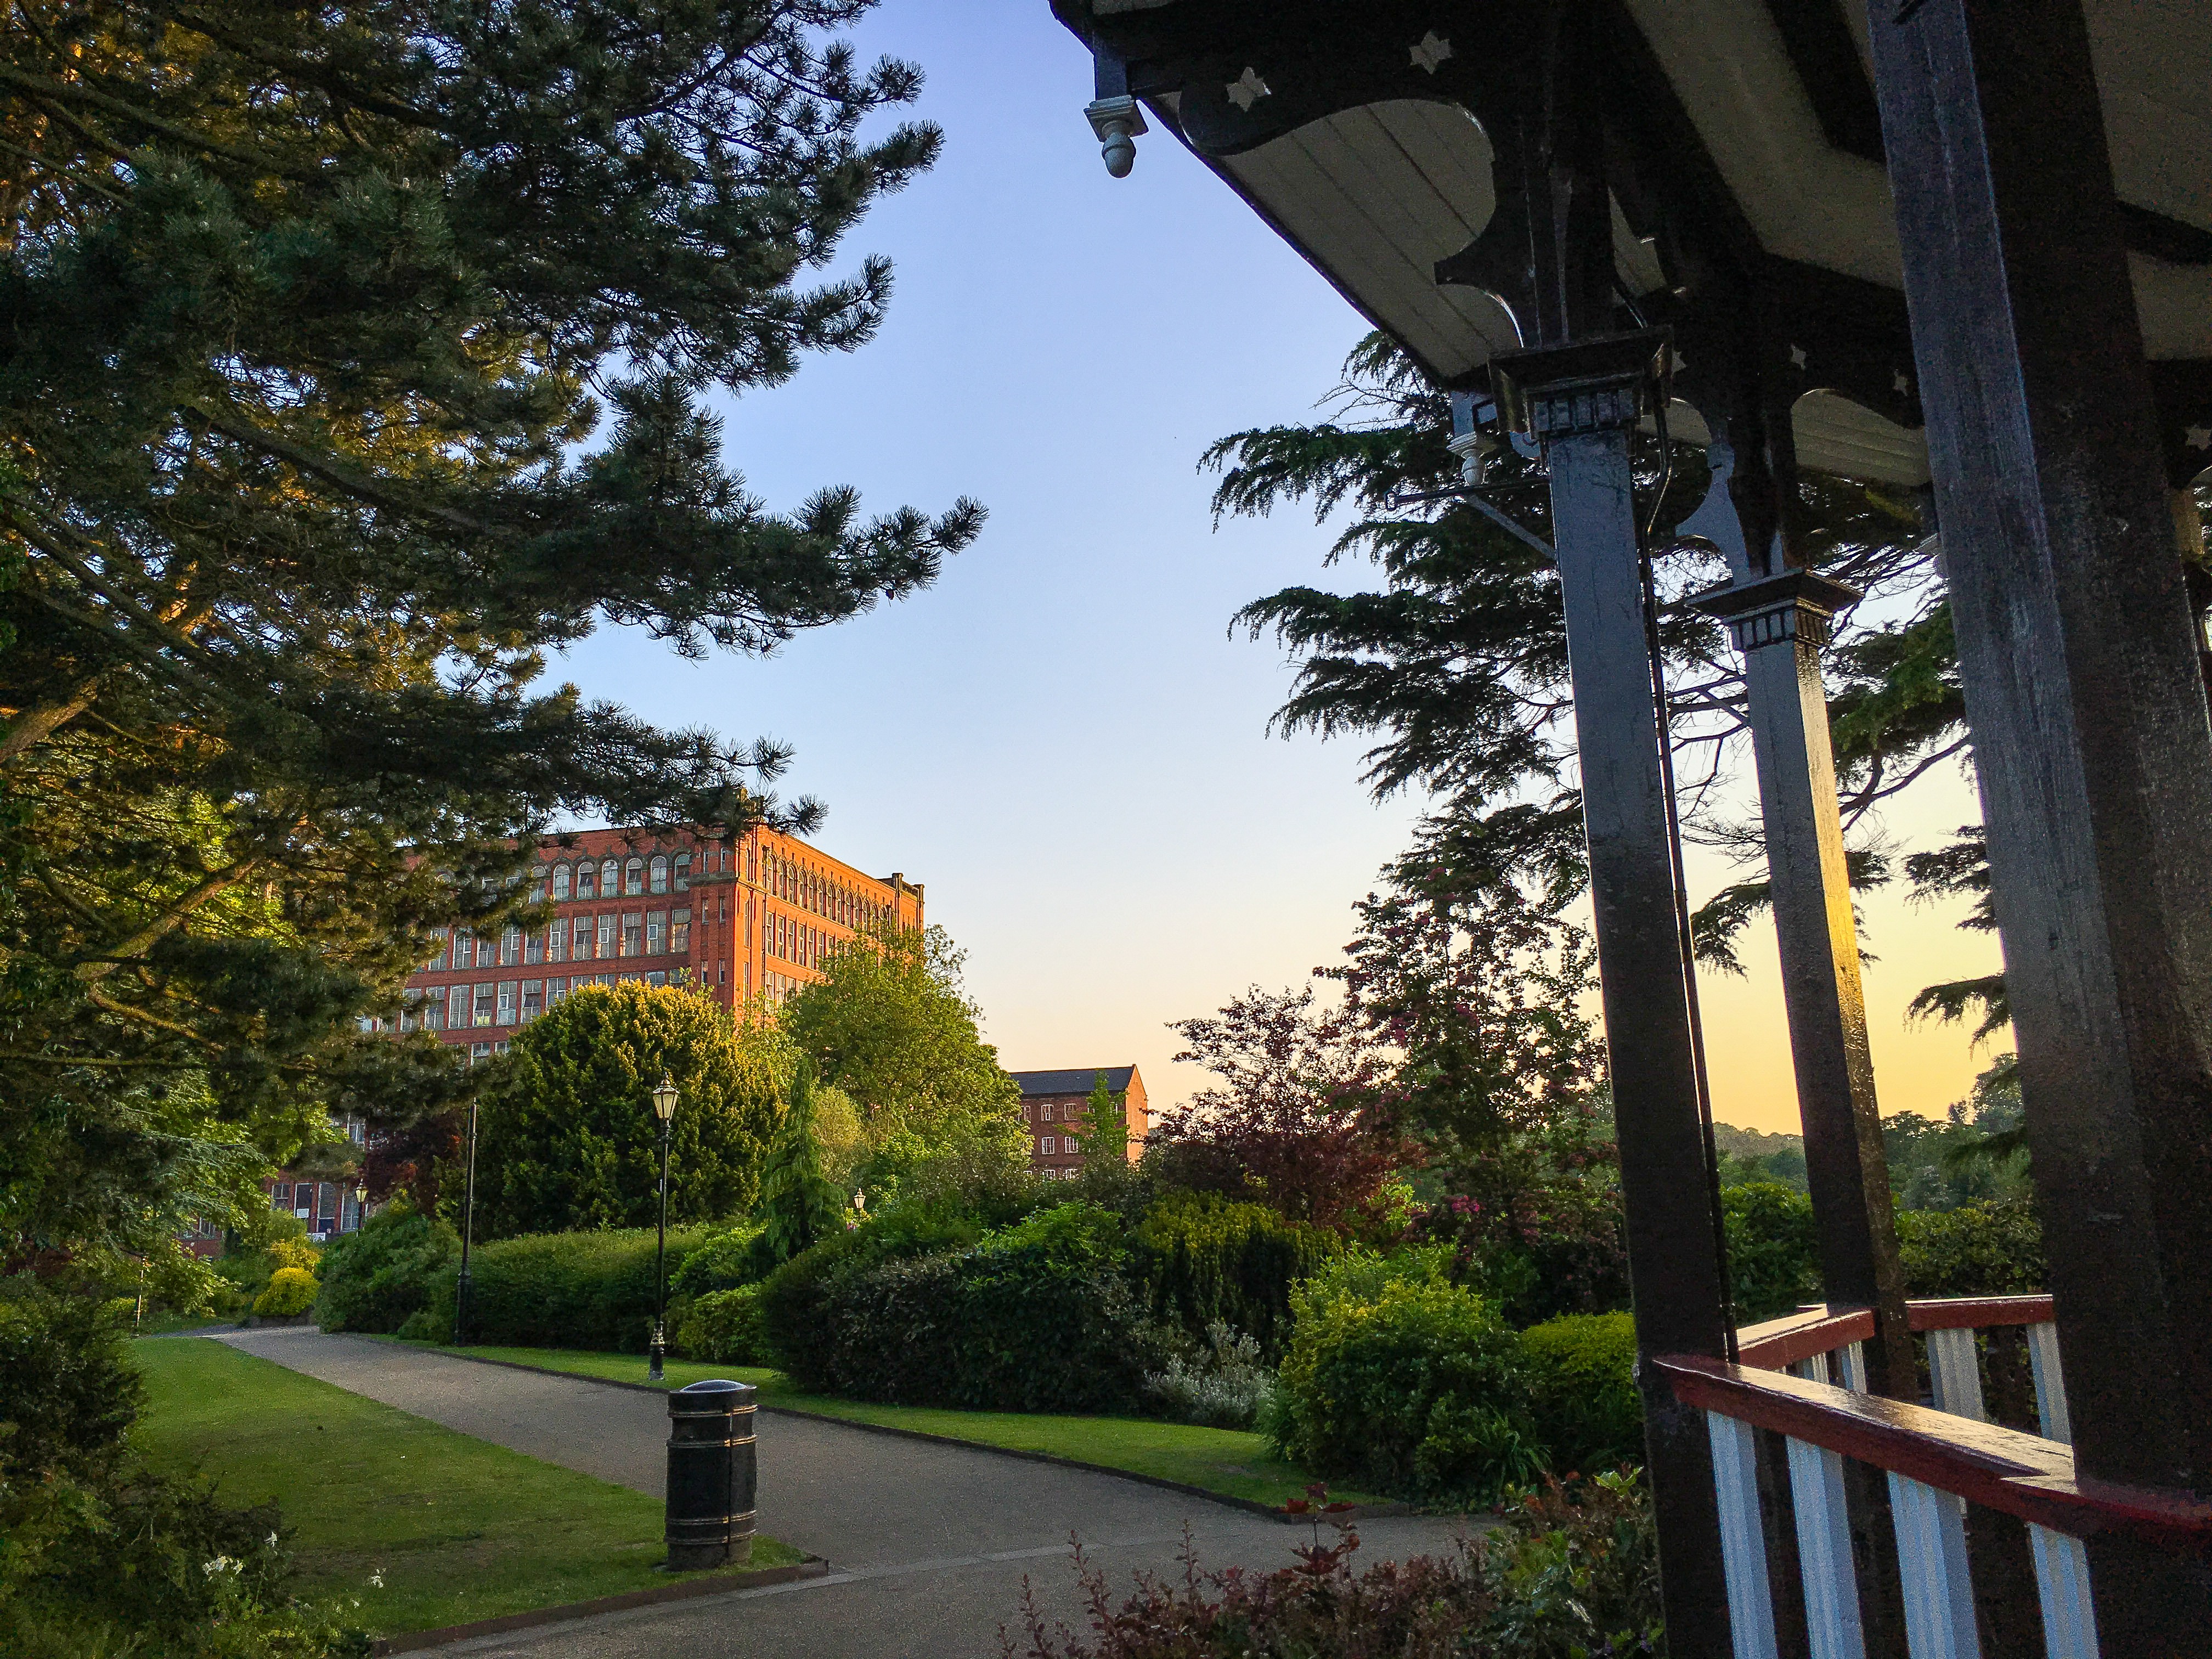
tree, architecture, countryside, house, city, peak, home, downtown, band, scenic, park, tourism, trees, england, bandstand, district, stand, mill, gardens, derbyshire, estate, neighbourhood, peak district, belper, river gardens, band stand, cotton mill, urban area, residential area